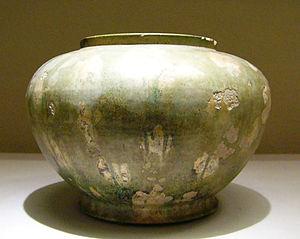
La céramique japonaise, en japonais tojiki, yakimono ou tōgei est l'une des formes d'art les plus anciennes du Japon. Elle remonte à la période Jōmon. La production s'est poursuivie sans discontinuer jusqu'à l'époque actuelle, donnant une large gamme de terres cuites brutes ou vernissées, poteries, grès et porcelaines selon des techniques de tradition japonaise mais aussi importées ou inspirées par les céramiques coréennes, chinoises et thaïlandaise.